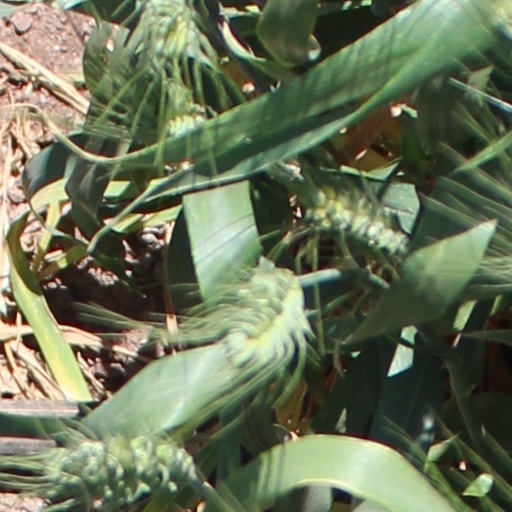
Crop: wheat